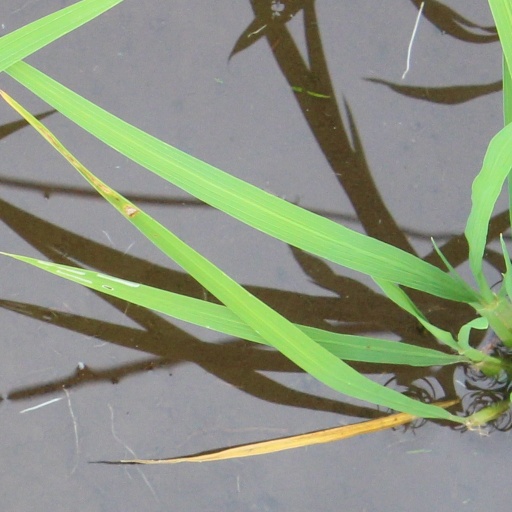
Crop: rice